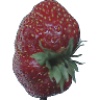
Label: strawberry_wedge